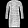
Label: Dress